HMS Royalist (89)

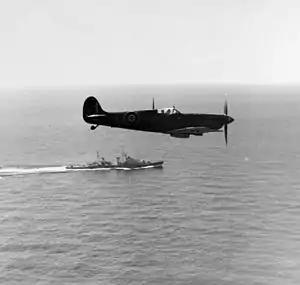
"Royalist" and a Supermarine Seafire off Alexandria, 1945

By April 1945, she was flagship of the 21st Aircraft Carrier Squadron, supporting the Rangoon landings of Operation Dracula.